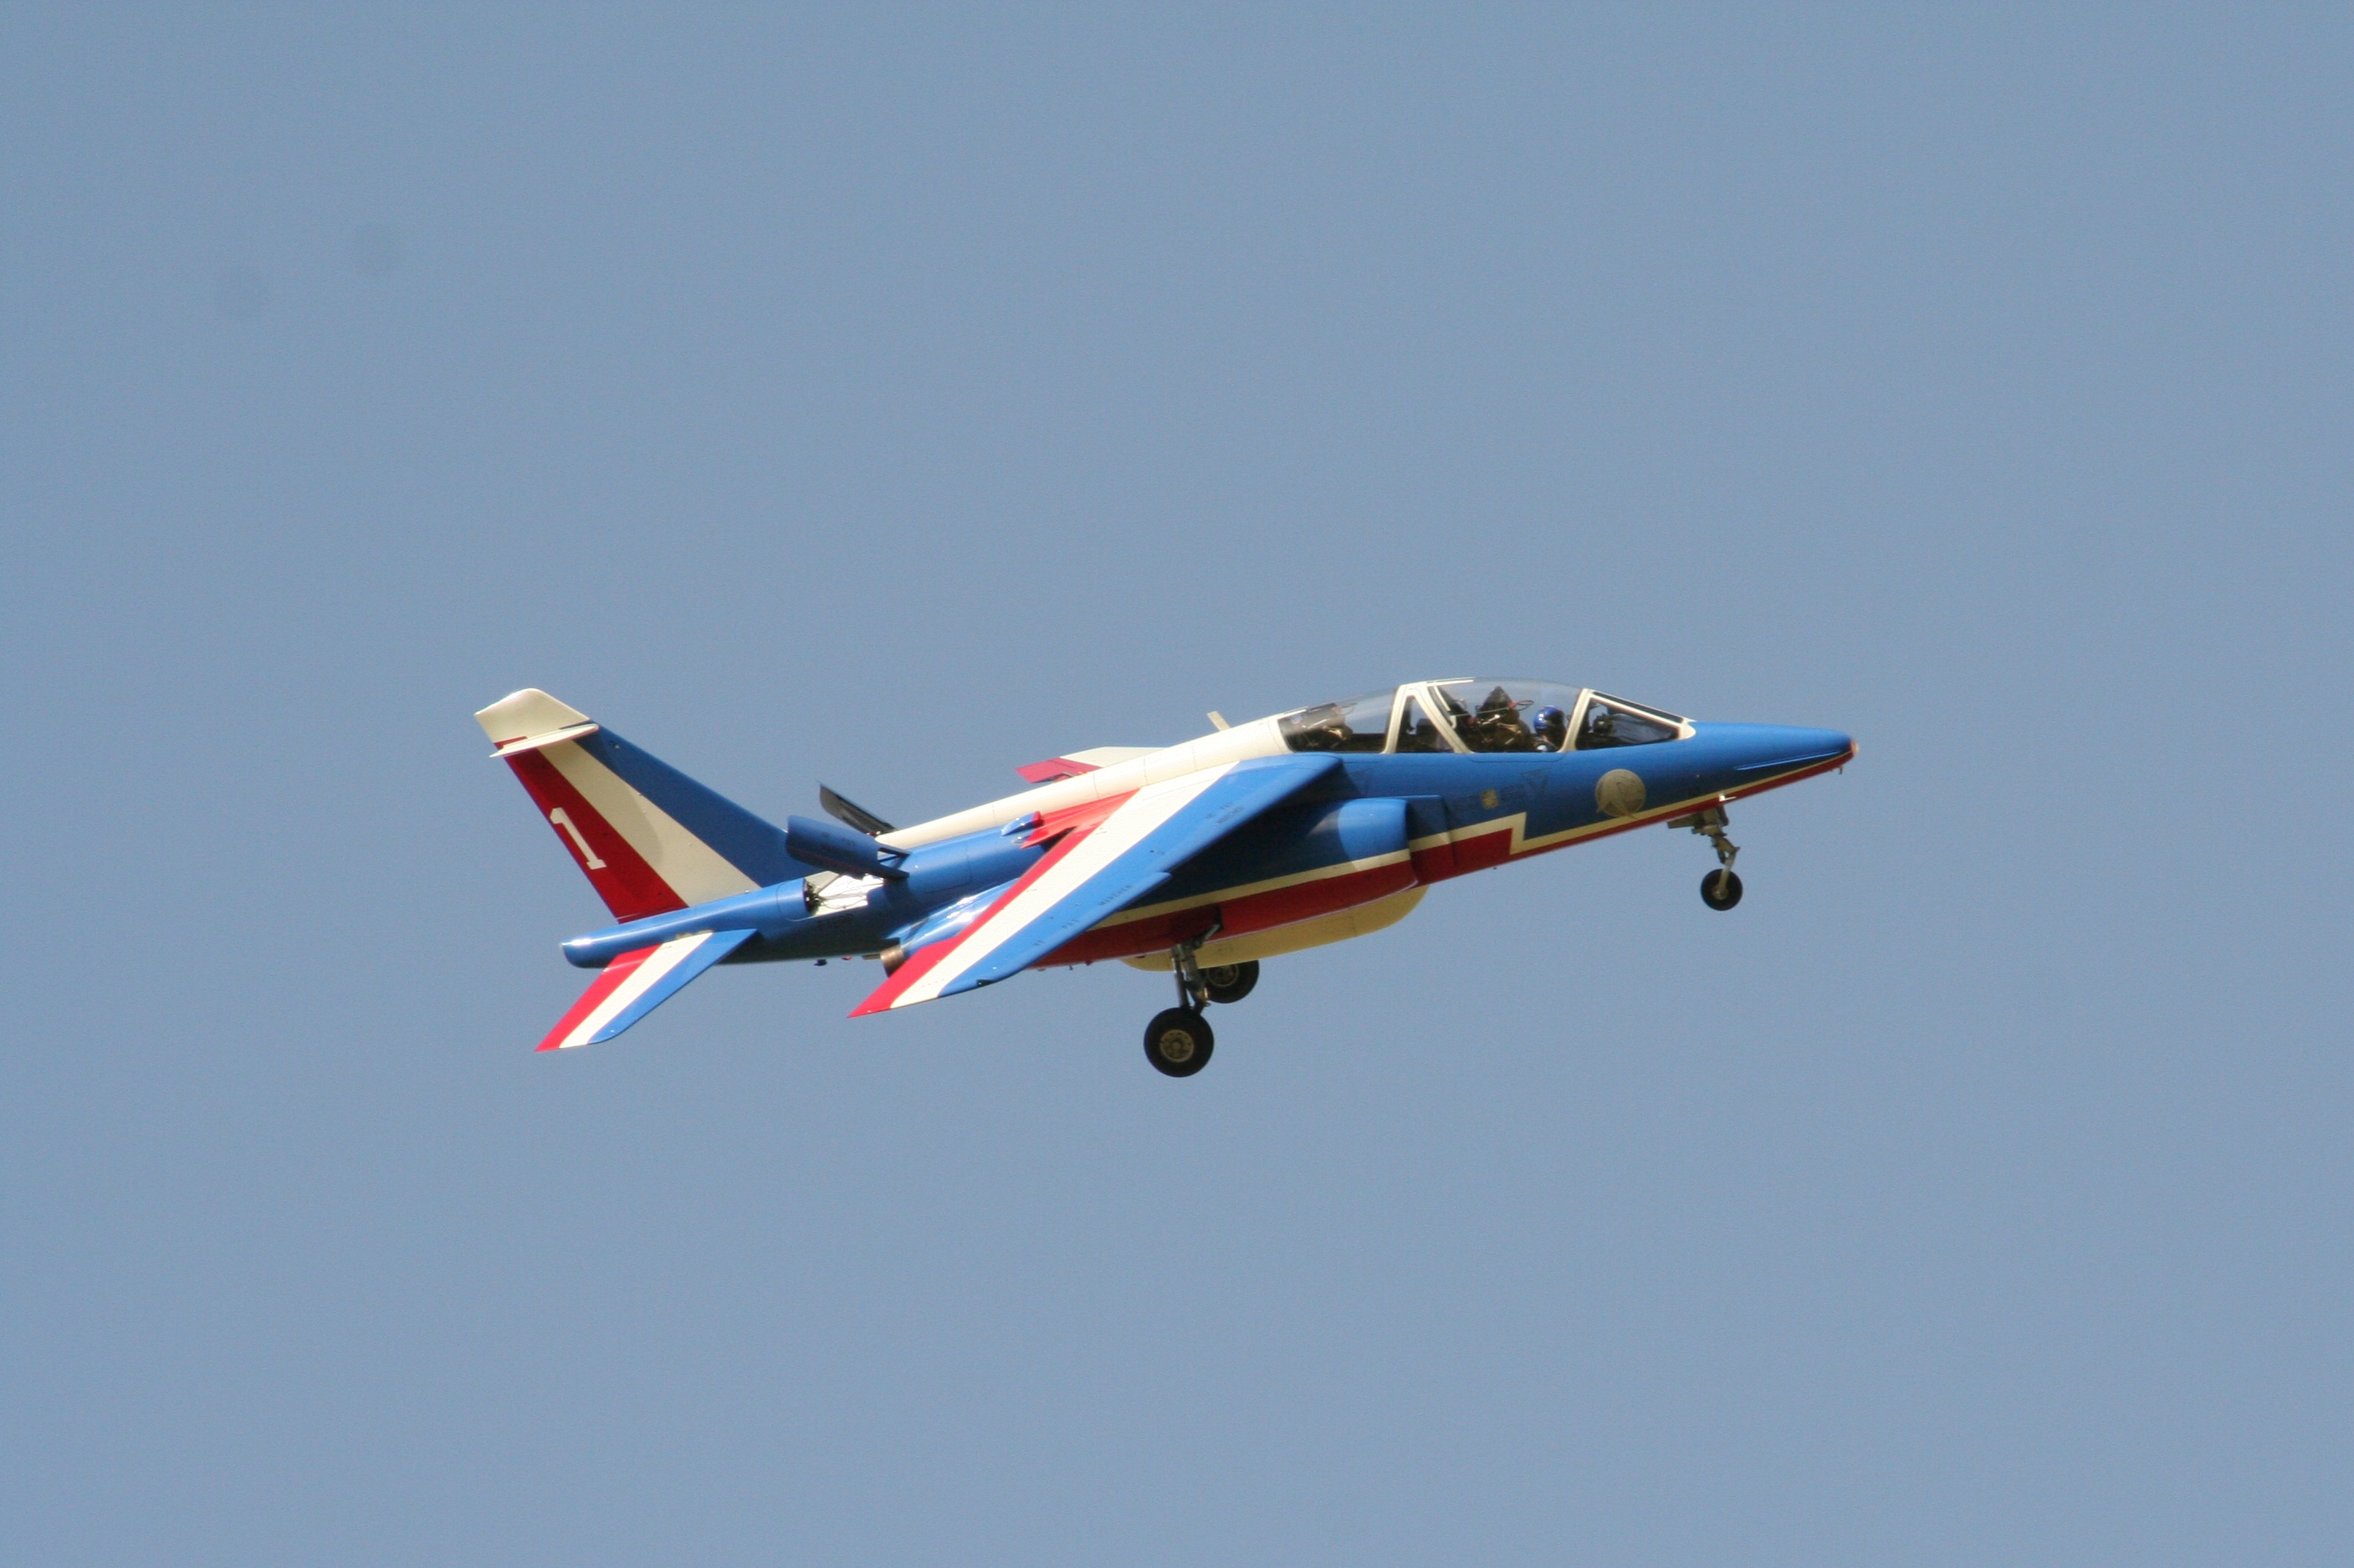
sky, smoke, airplane, aircraft, france, vehicle, airline, aviation, flight, living room, patrol, air show, choreography, air force, jet aircraft, patrol of france, alphajet, aerobatics, fighter aircraft, military aircraft, monoplane, atmosphere of earth, general aviation